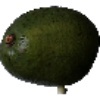
Label: Avocado 1